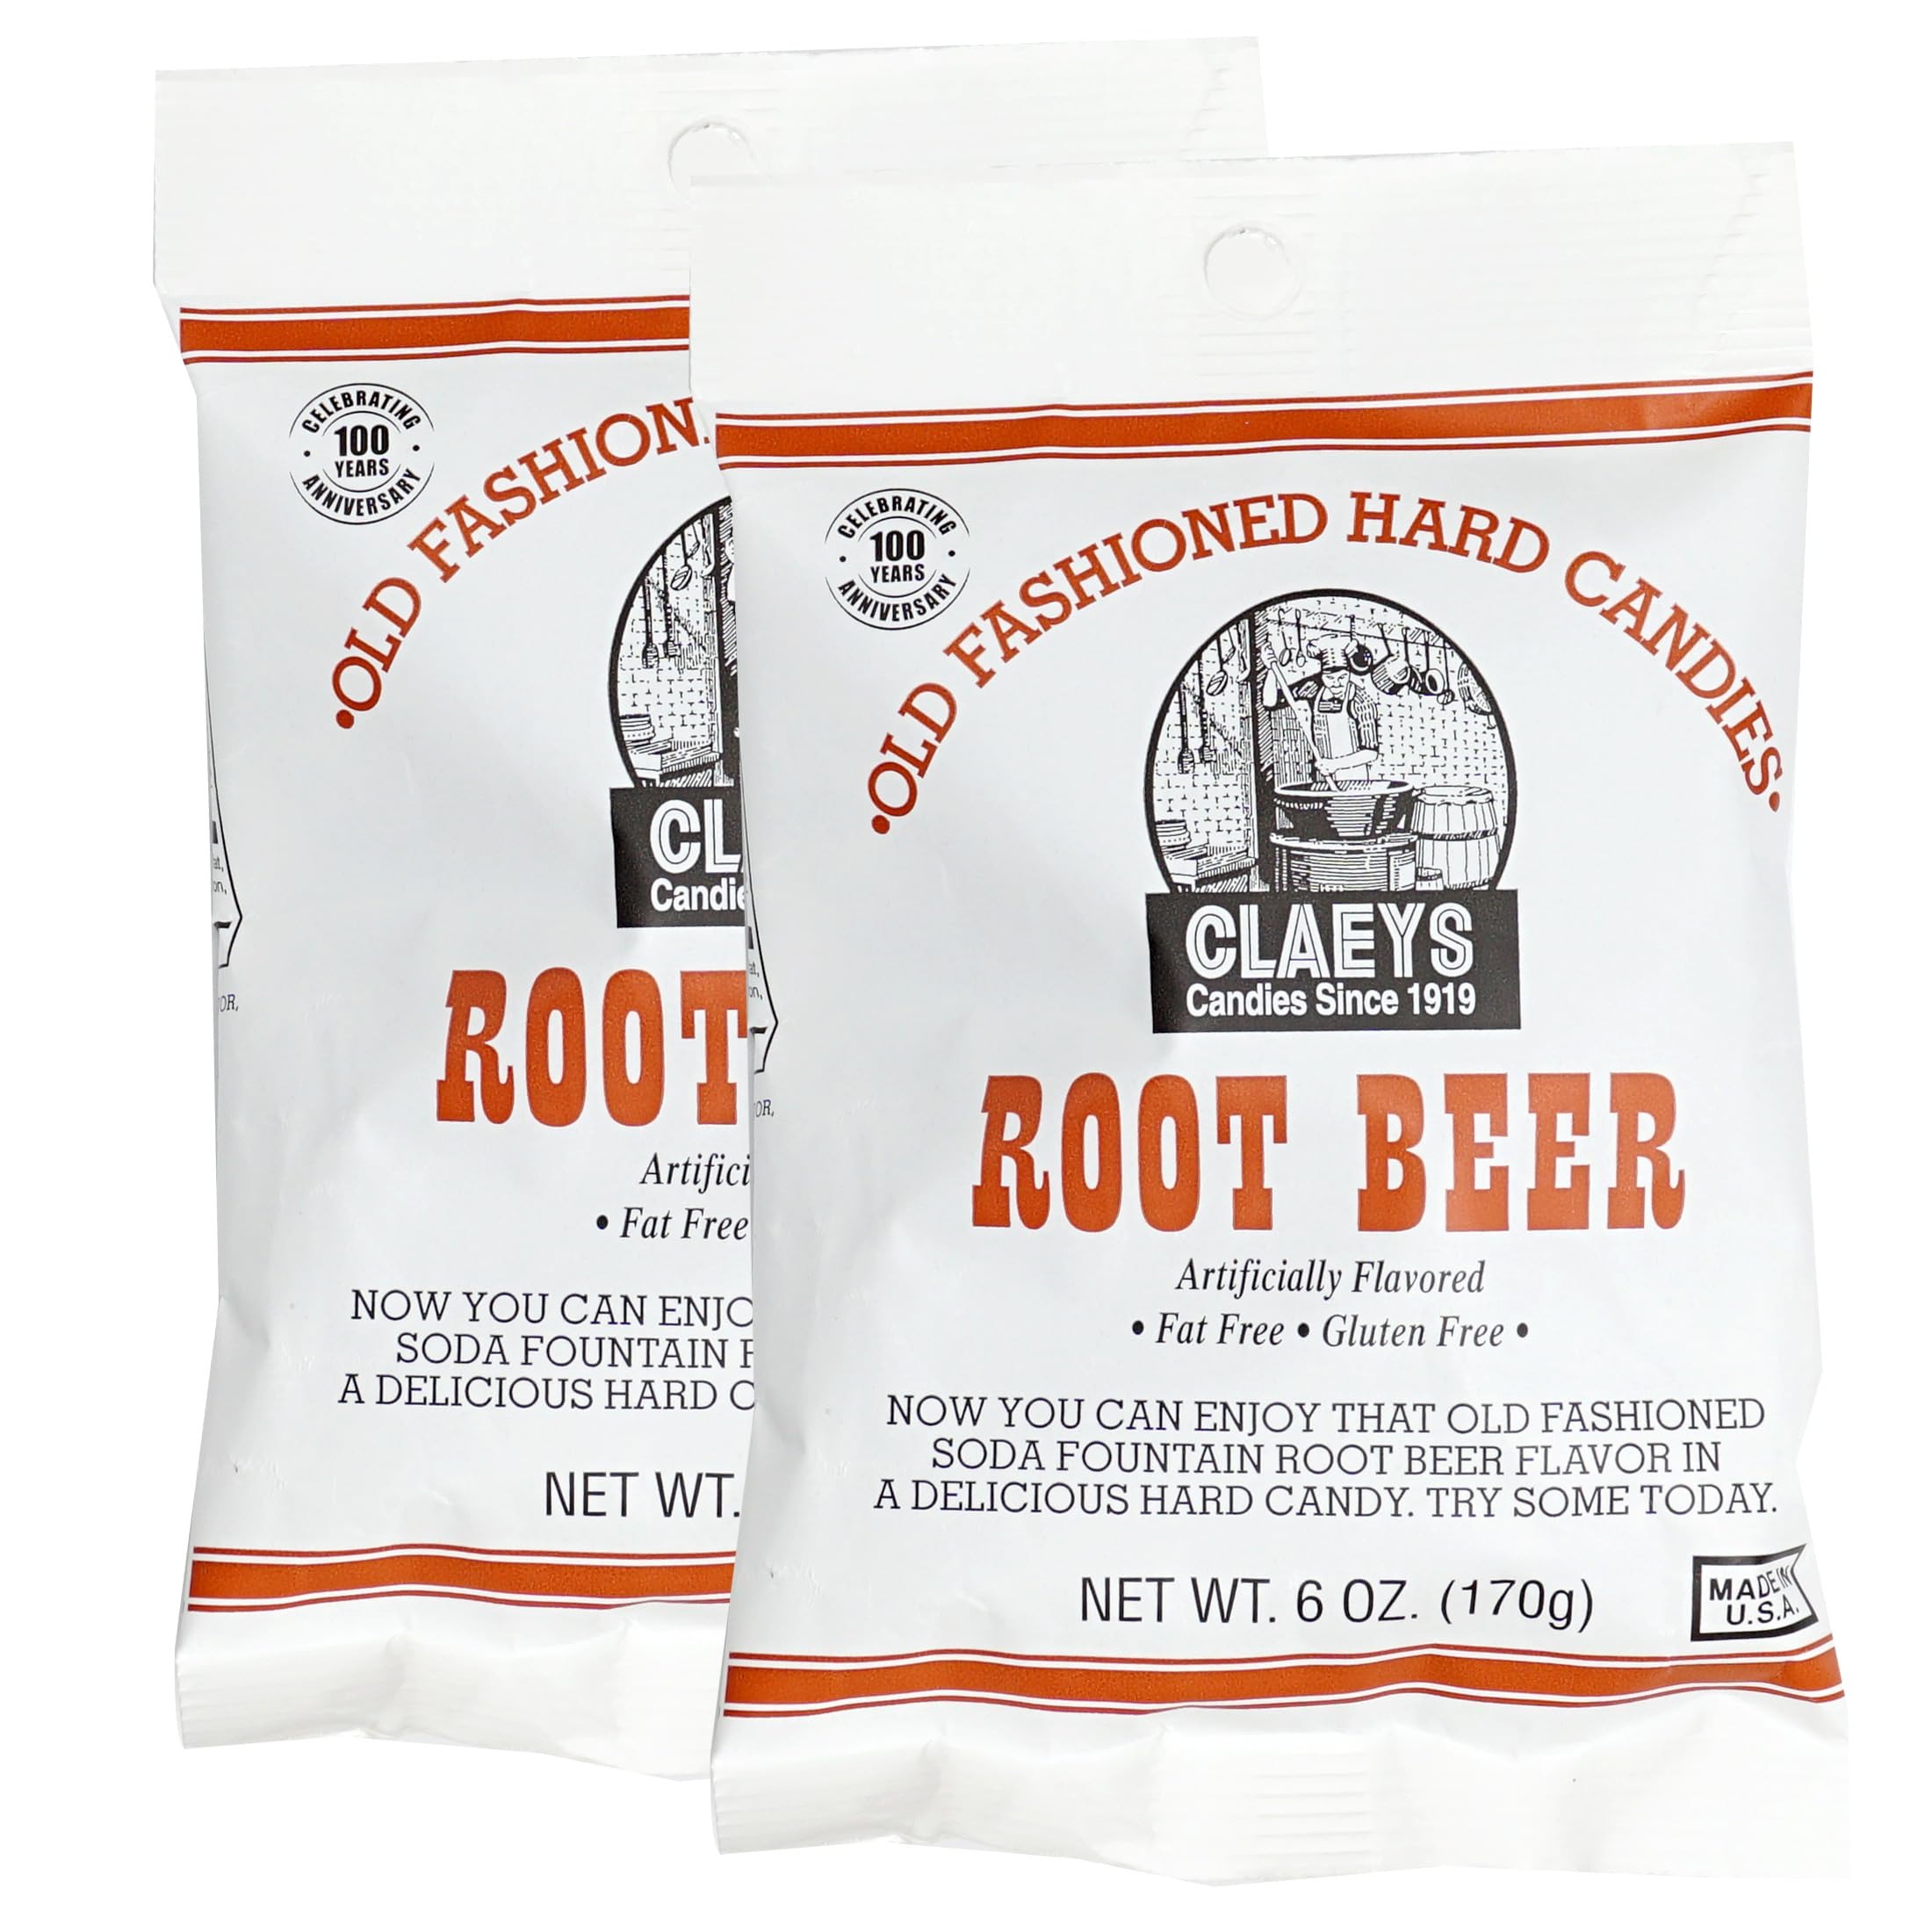
Item Name: The Hampton Popcorn Company Claeys Sanded Rootbeer Drops, 6 Oz Bag - 2 Pack, Hard Sour Candy, Rootbeer Flavored Candy
Value: 12.0
Unit: Ounce

Price: 10